Agriculture in Algeria

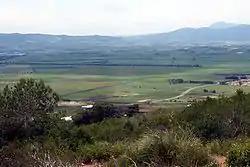
The Mitidja plain in northern Algeria

Prior to the colonial period, Algerian agriculture produced fruits, nuts, and vegetables using nonindustrial methods. Most of Algeria's agriculture is produced in the east on the plains around Bejaia and Annaba. Agriculture workers sustained Algeria's population of two to three million people without importing high quantities of food. However, following Algeria's population surge during and after the colonial period, Algeria imported high quantities of wheat, dairy, and meat.